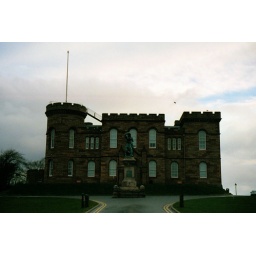
Inverness Castle is on a clif overlooking River Ness in Inverness. This is a red sand stone structure bulit in 1836.